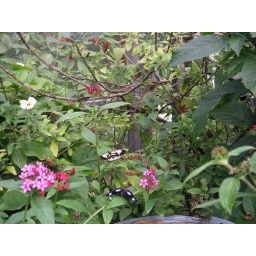
This is a popular landing spot for the butterflies in butterfly world